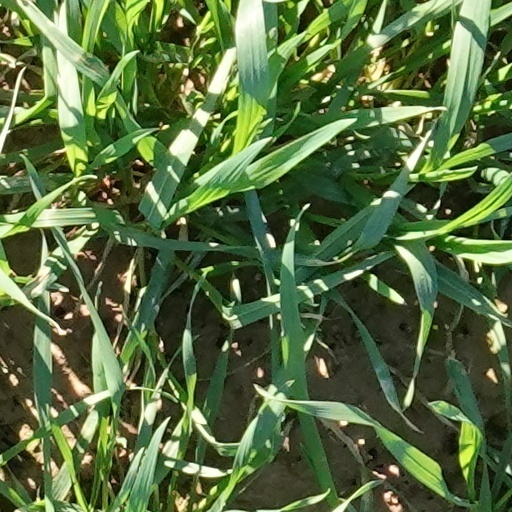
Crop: wheat